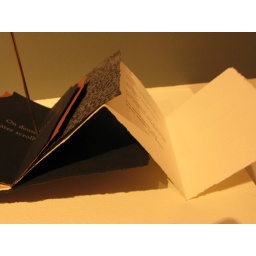
book structure and printing by beth serjeant at green bay press. words by riemke ensing.